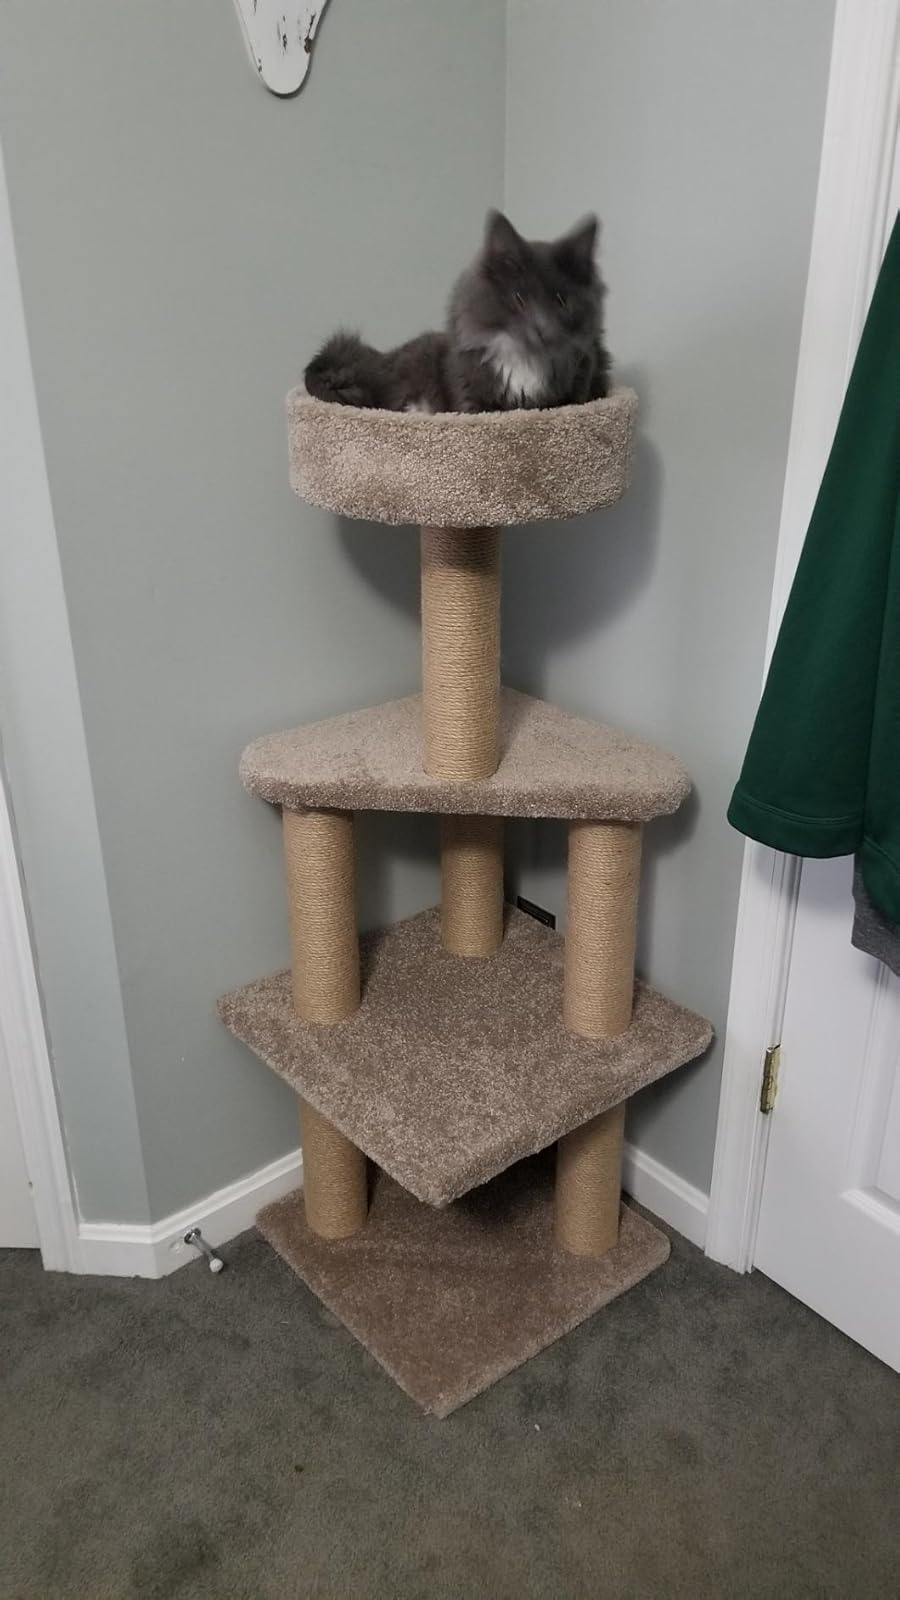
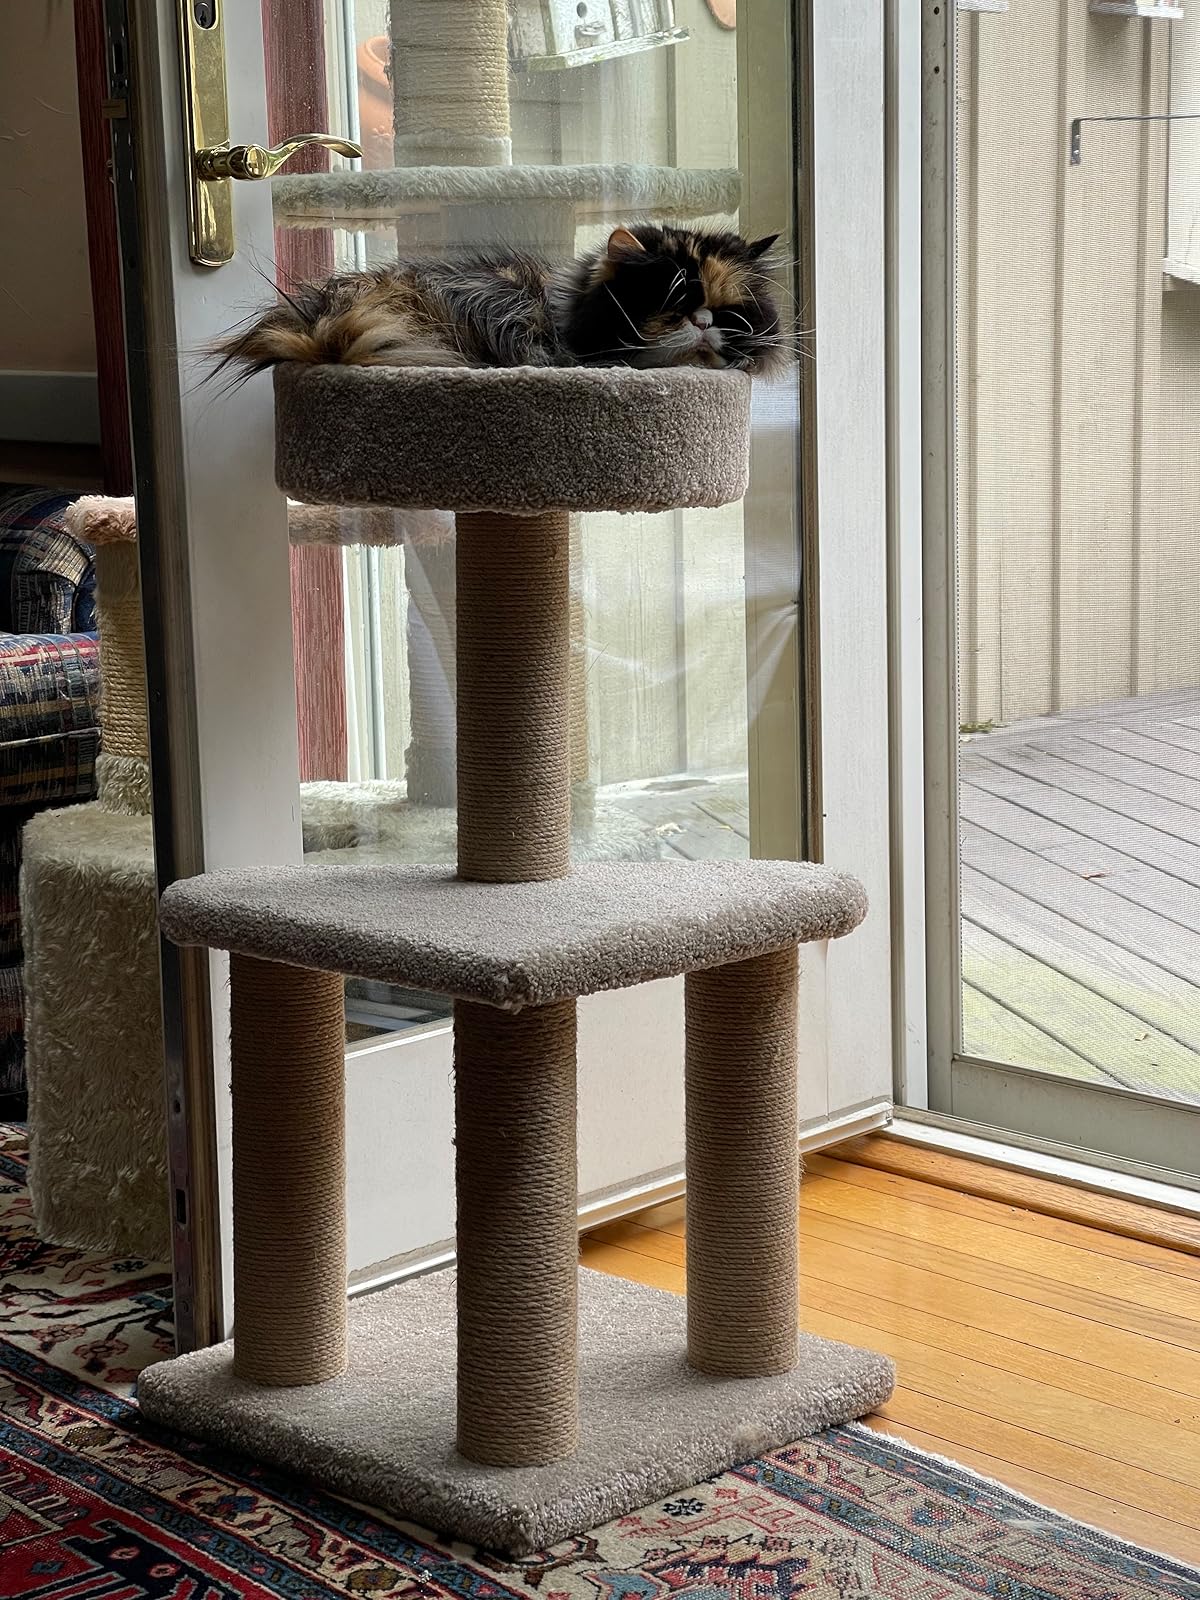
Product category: items_cat tree
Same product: no